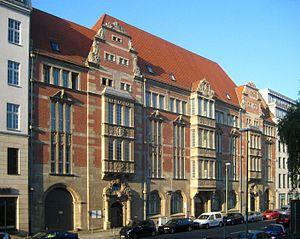
La Französische Straße est une rue du centre historique de Berlin-Mitte qui s'étend d'est en ouest sur 900 mètres. Elle relie la Hannah-Ahrendt-Straße au Werderscher Markt qui forme la Rathausstraße à l'île de la Sprée. Son nom provient des huguenots qui se sont réfugiés à Berlin grâce à l'édit de Potsdam, après la révocation de l'édit de Nantes, et qui construisirent l'église française voisine de Friedrichstadt au Gendarmenmarkt. La rue a été percée à la fin du XVIIᵉ siècle.